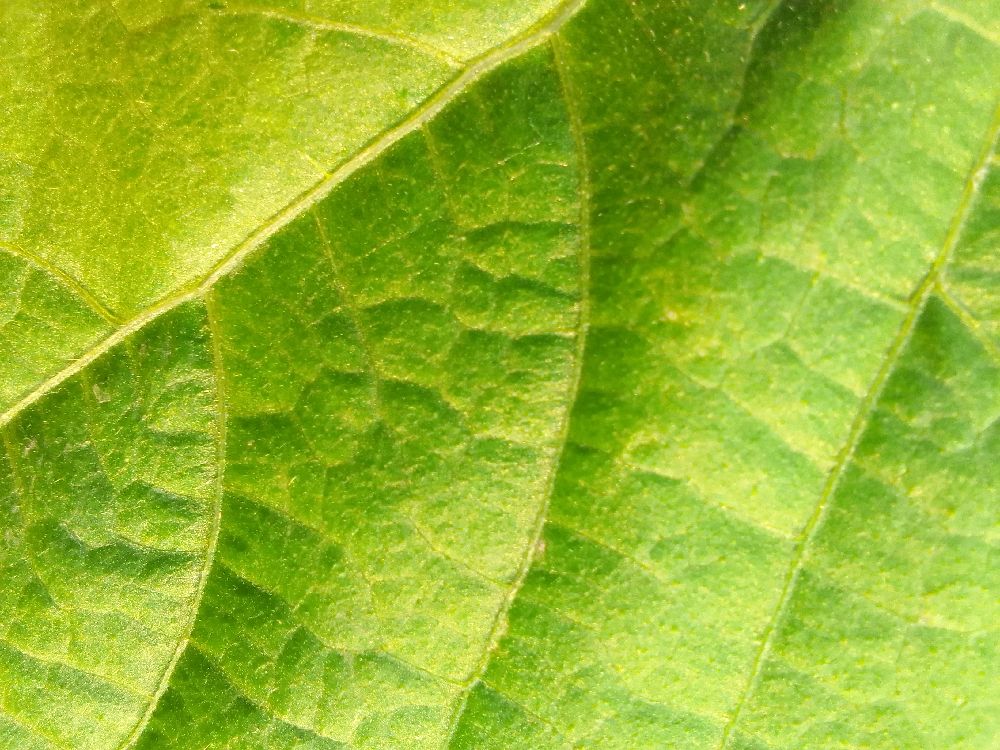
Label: healthy